Ion rapid transit

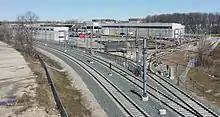
The system's Operations, Maintenance and Storage Facility (OMSF)

Ion light rail vehicles are in service between 5am and midnight daily with a frequency of every 10 minutes from 6am to 10pm on weekdays and 15 minutes at other times. The route is properly known as 301 ION Light Rail.